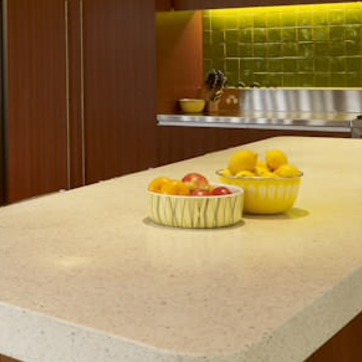
Material: food